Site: brandenburg
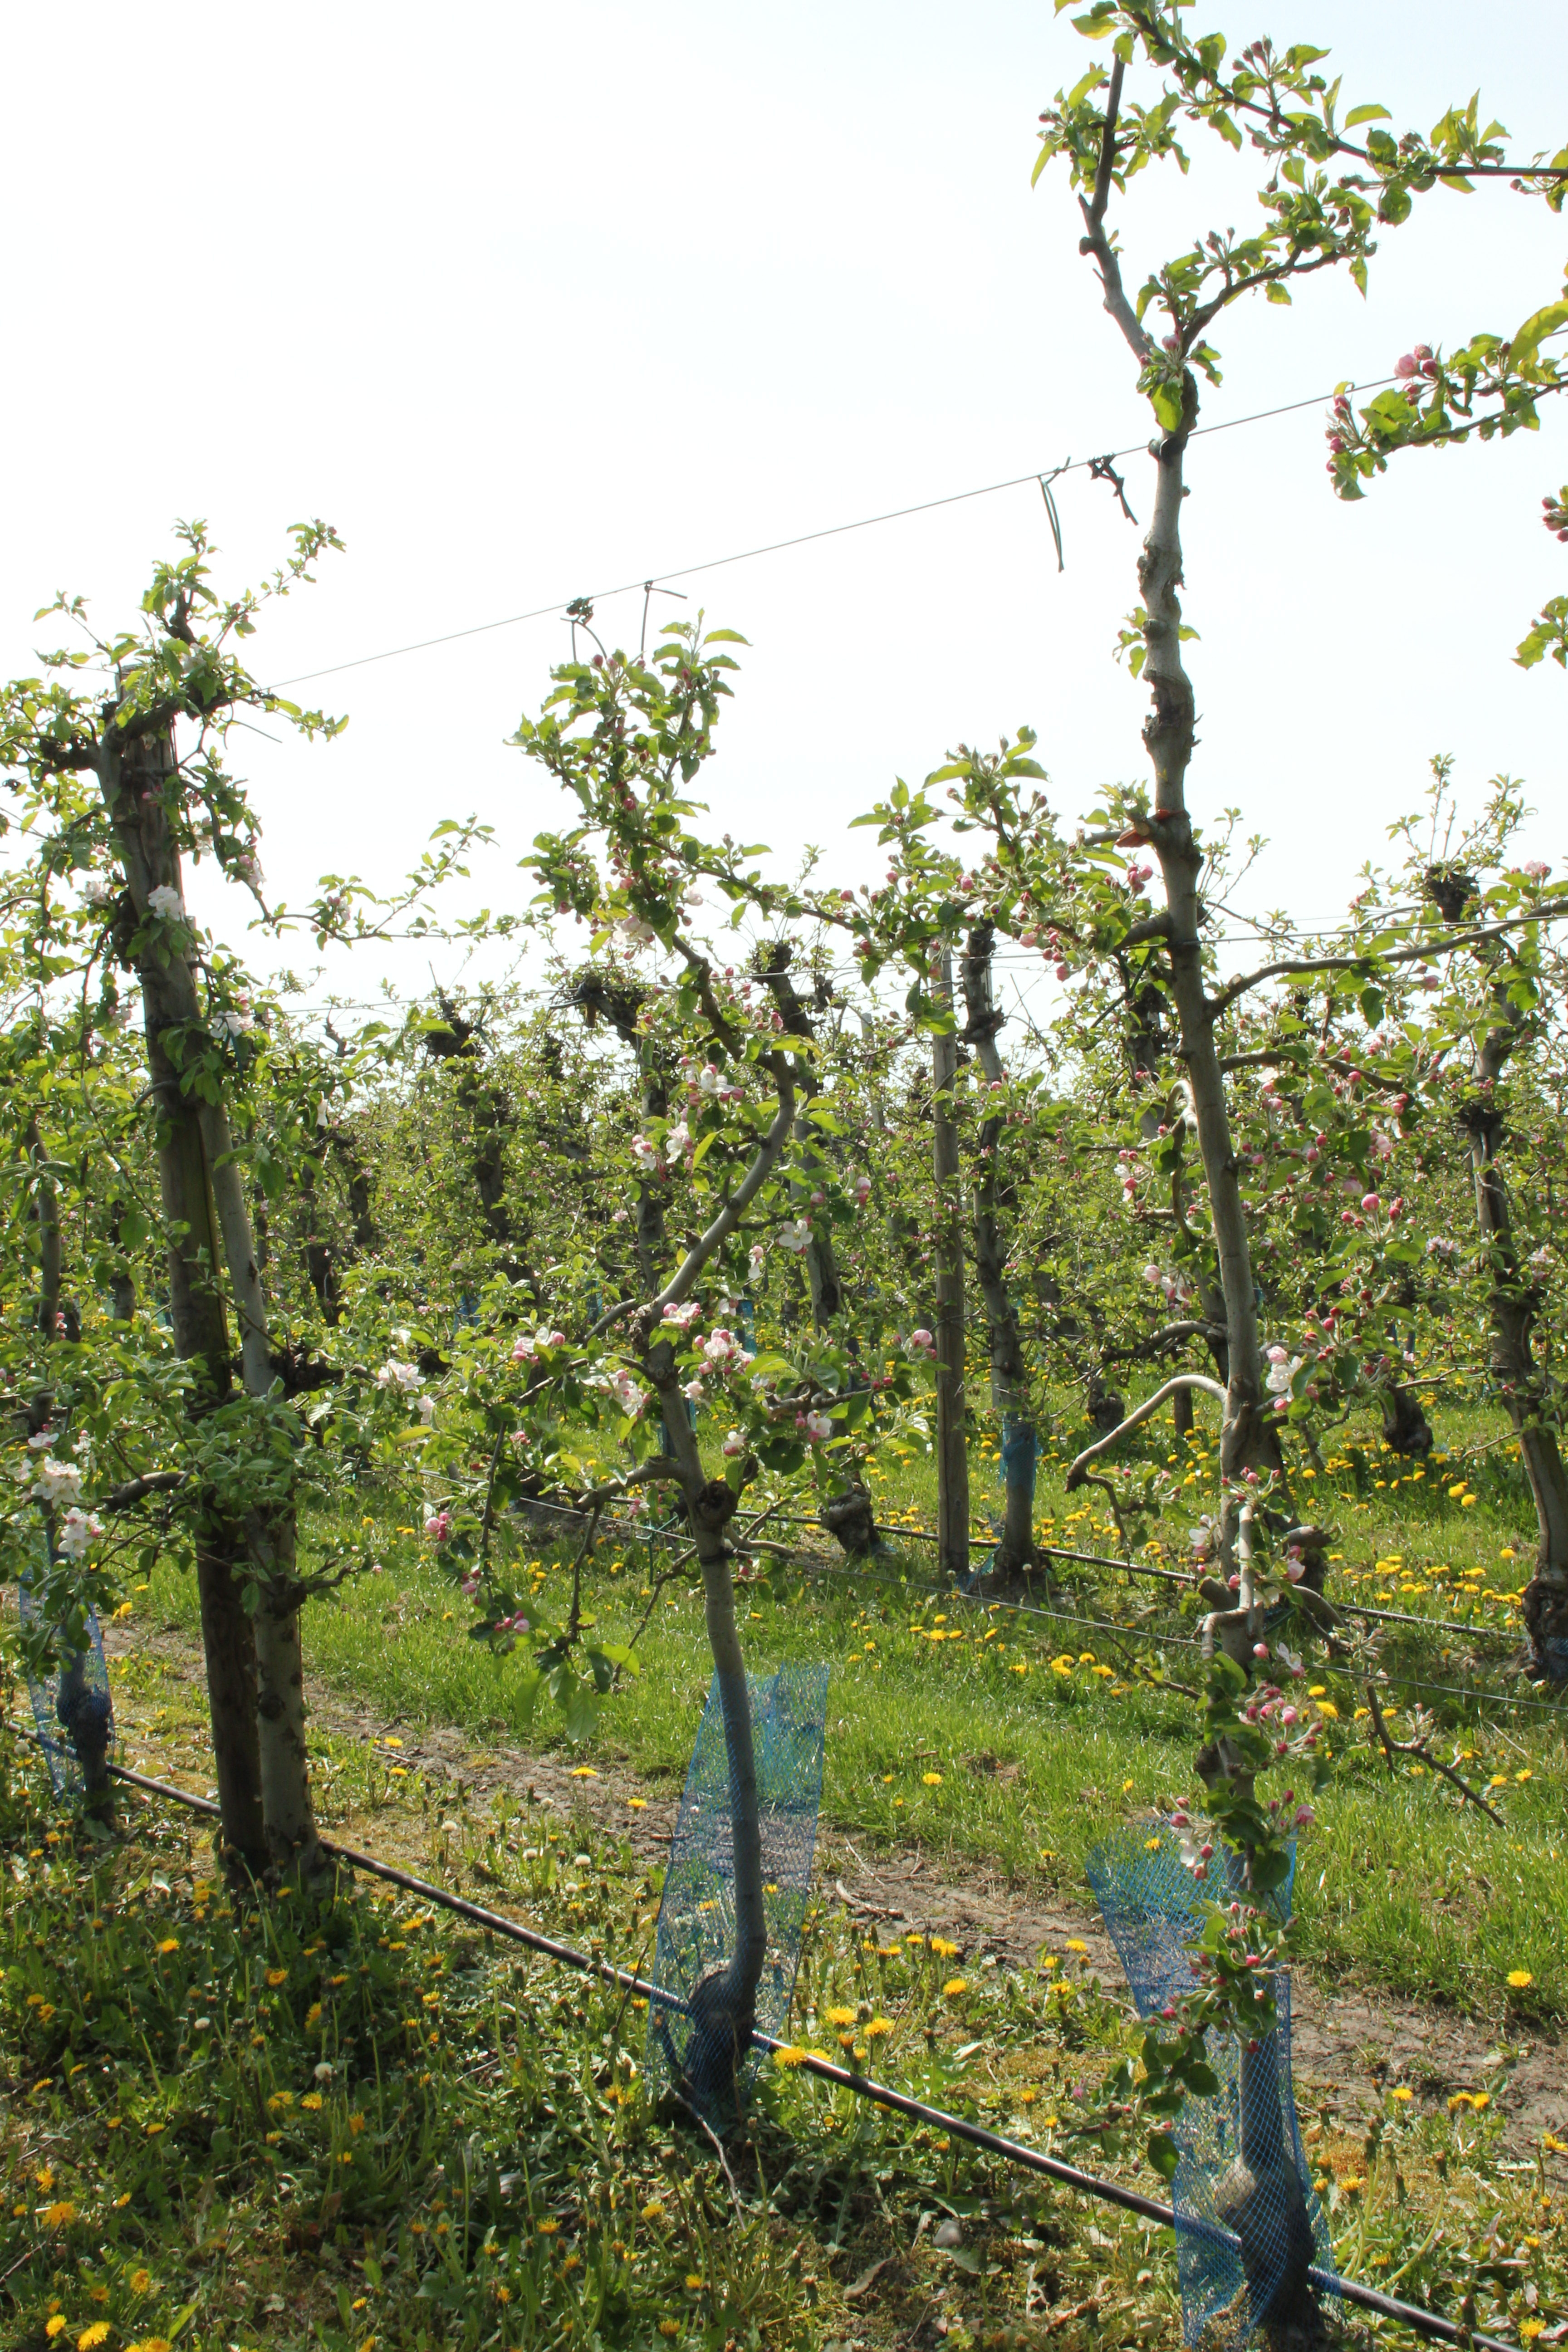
Growth stage (BBCH 60): Flowering